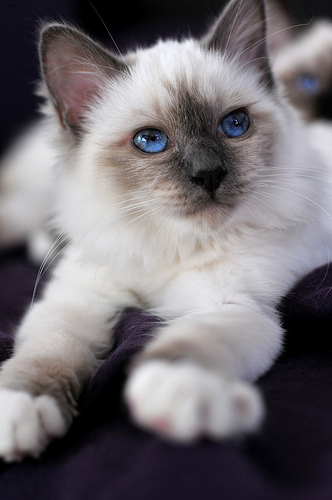
Breed: birman